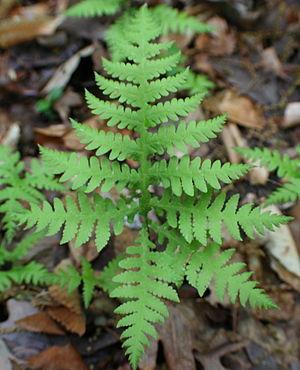
La Phégoptère à hexagones est une espèce de fougère de la famille des thélyptéridacées.
Phegopteris est un genre de fougères de la famille des thélyptéridacées.